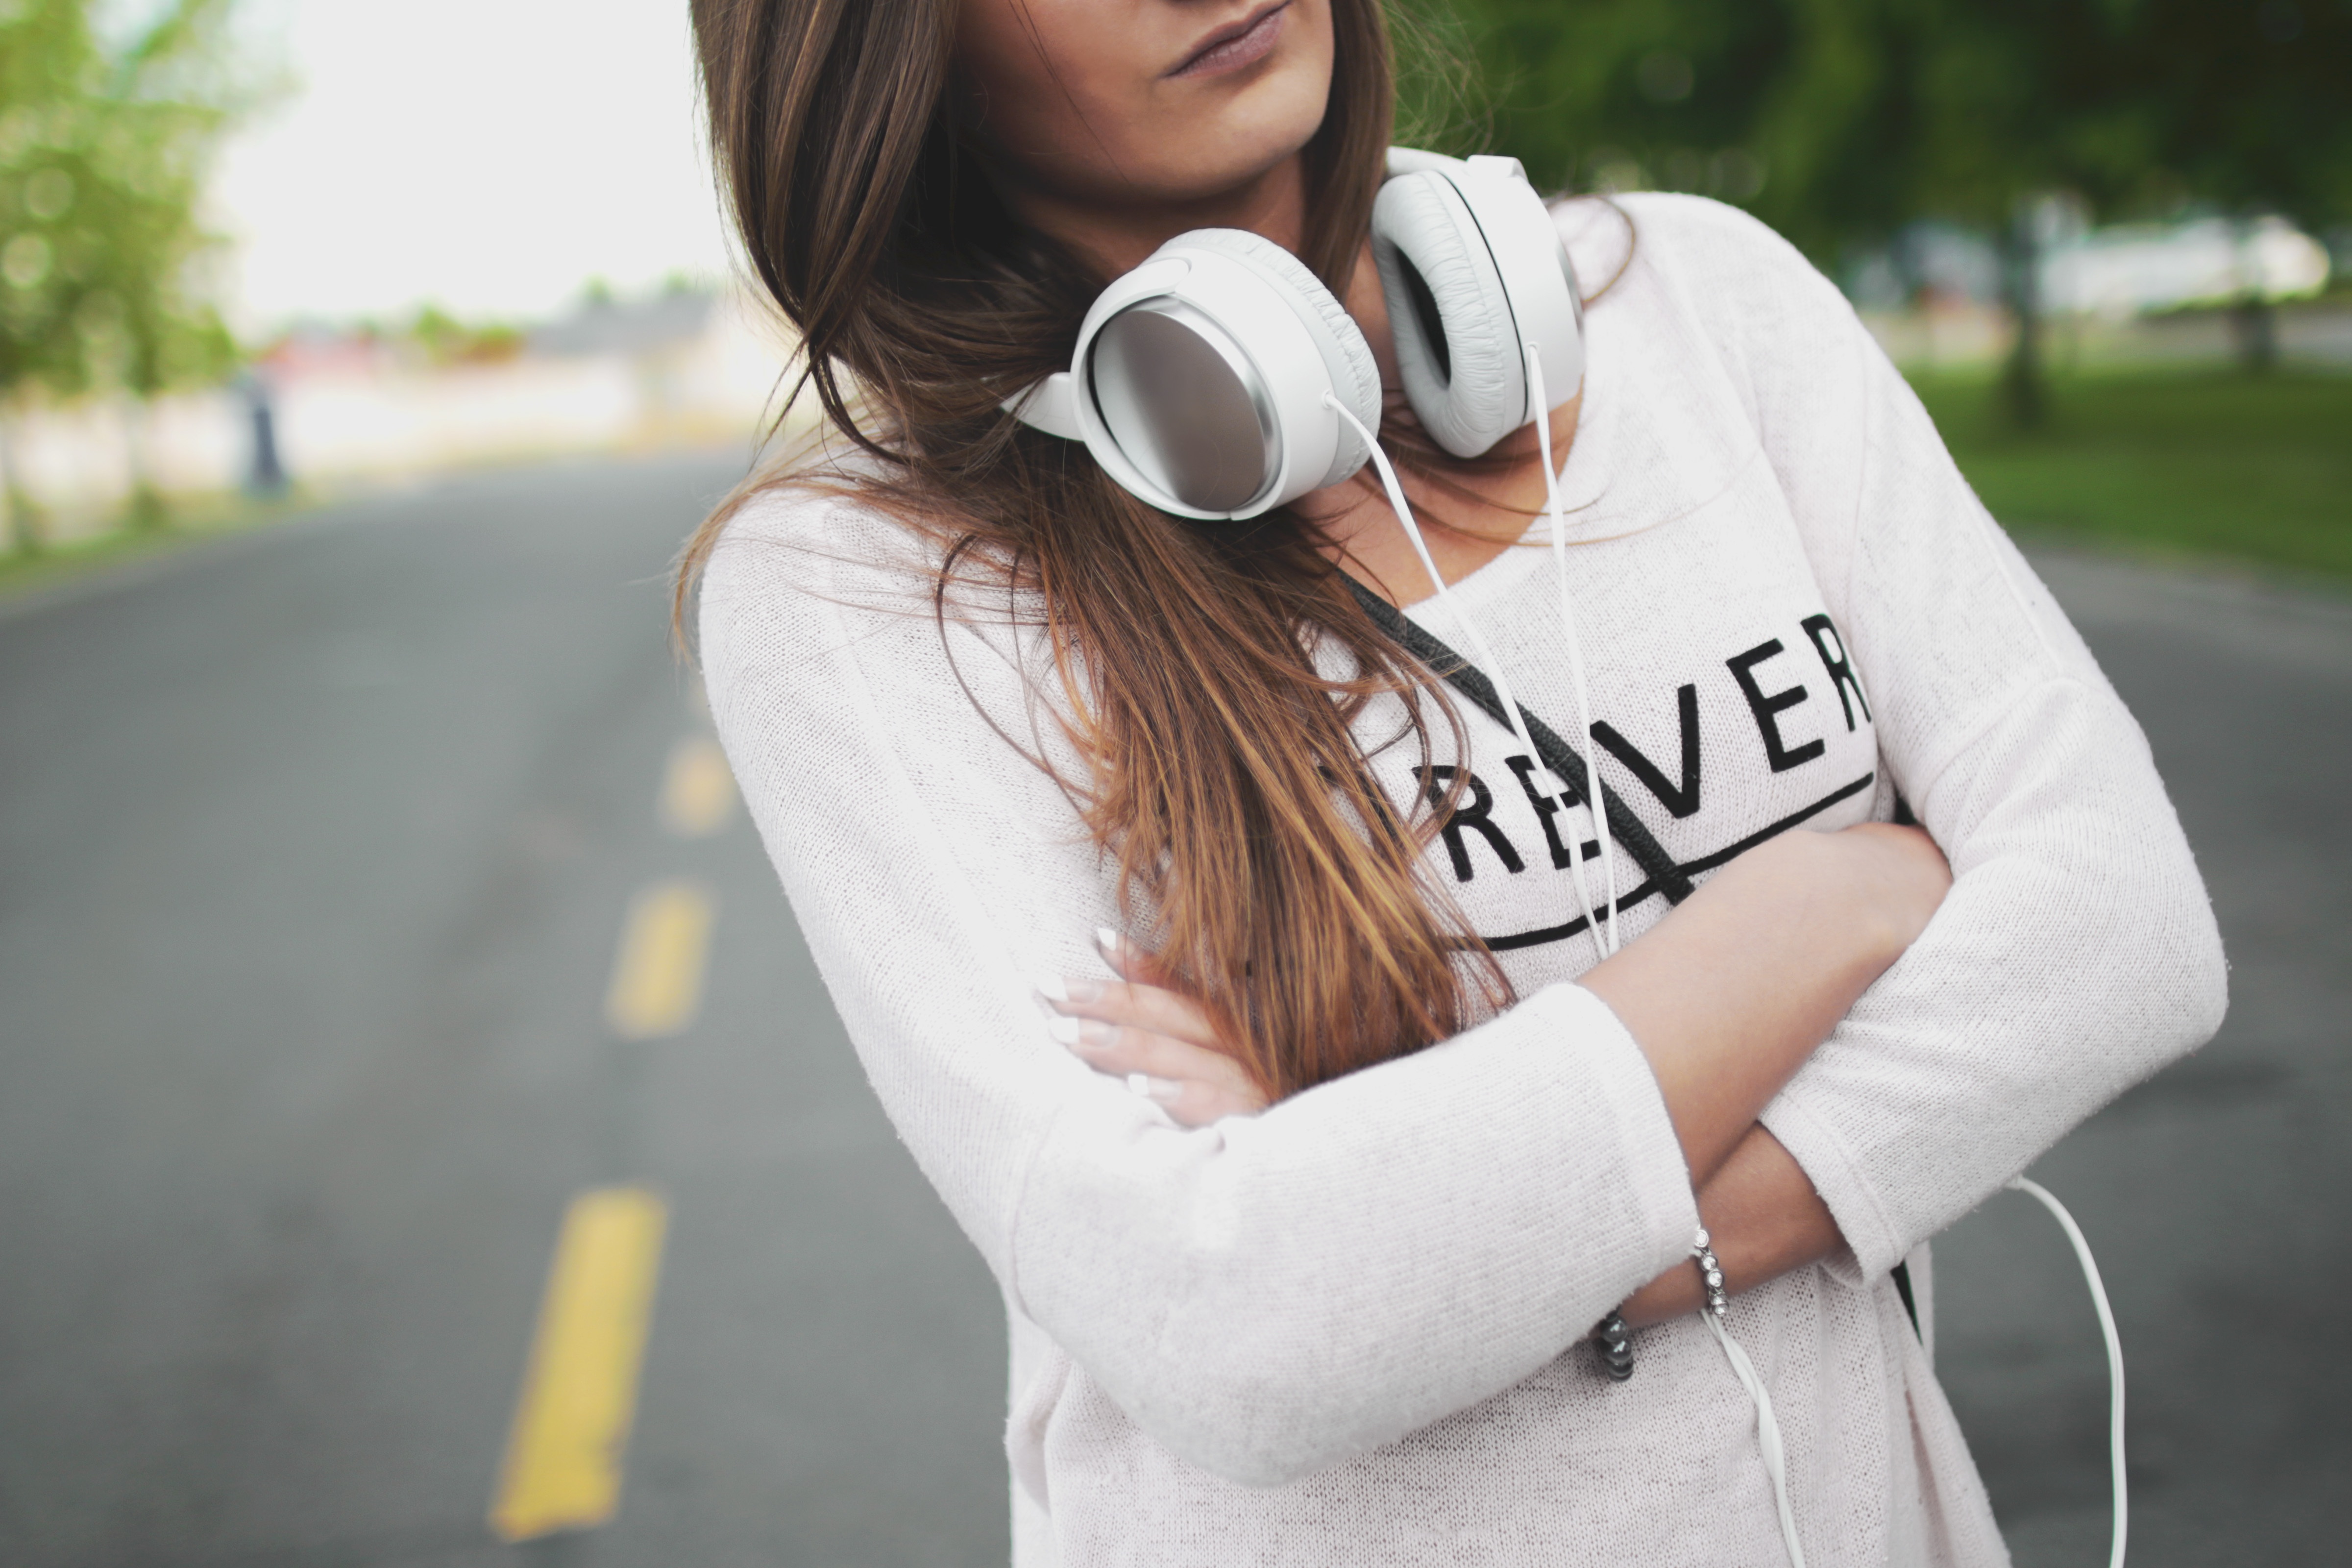
girl, woman, white, photography, headphone, model, spring, fashion, clothing, lady, sunglasses, glasses, cap, photograph, beauty, emotion, interaction, photo shoot